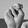
ASL letter: N